Norwegian Coast Guard

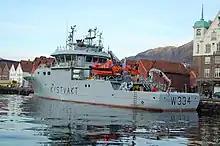
NoCGV "Tor" dockside in Bergen

The Inner Coast Guard operates five "Nornen"-class patrol vessels, "Nornen" (W33), "Farm" (W331), "Heimdal" (W332), "Njord" (W333) and "Tor" (W334). They have a displacement of and a length overall of . They have a compartment of 20 crew and are armed with a 12.7 mm machine gun. Their diesel-electric engines provide a top speed of .